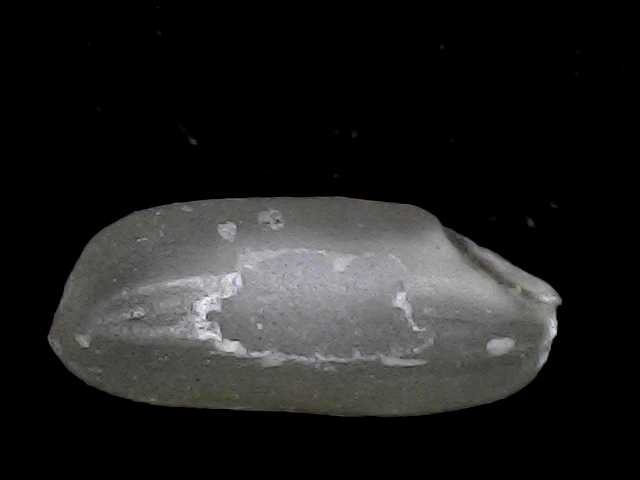
Rice variety: BD52